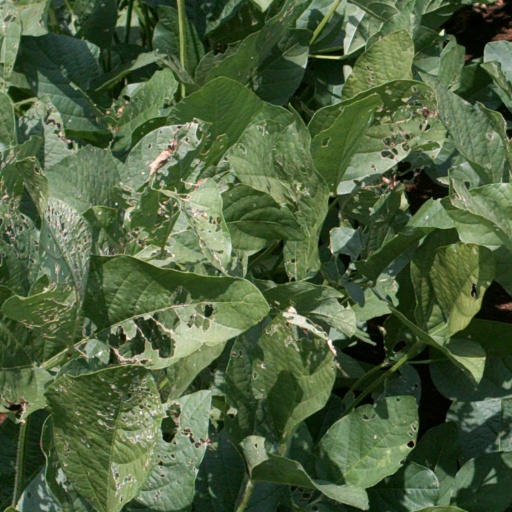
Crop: soybean